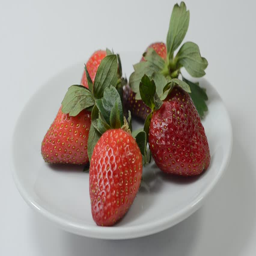
strawberries are in the isolated place